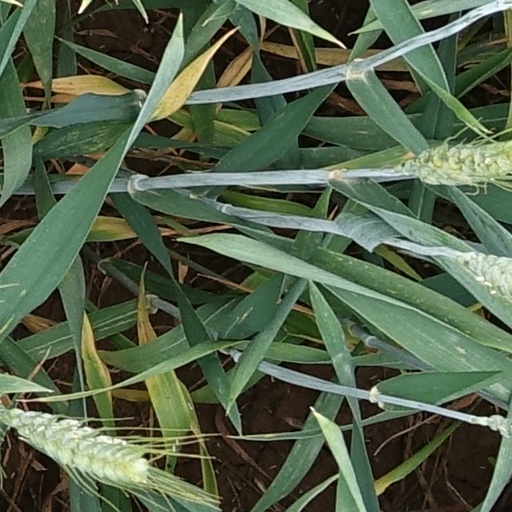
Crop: wheat